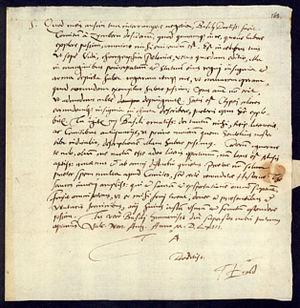
Johannes Basilius Herold ou Jean-Basile Hérold est un correcteur, imprimeur et traducteur suisse.